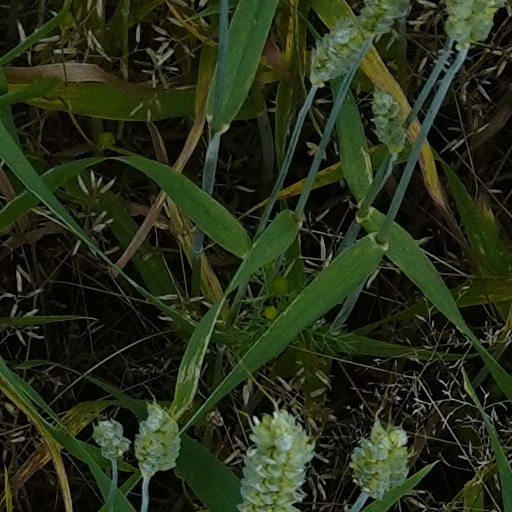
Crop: wheat